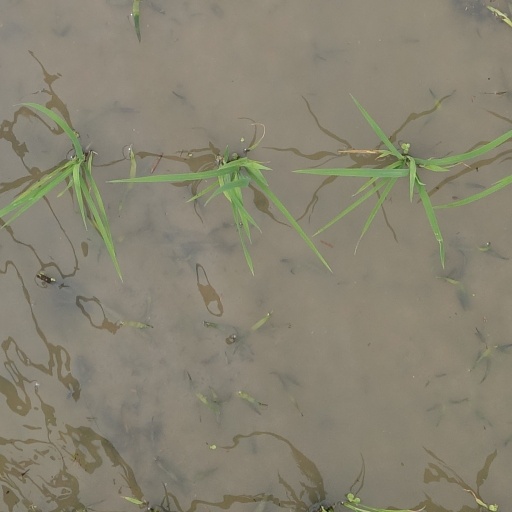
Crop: rice